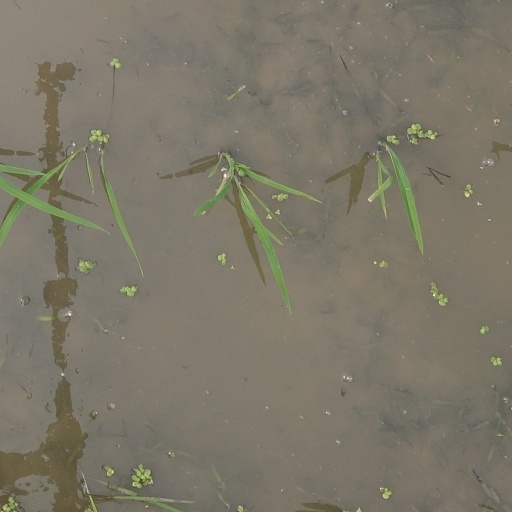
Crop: rice